Molly Gourlay

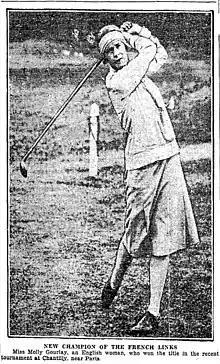
Gourlay in 1928

Mary Perceval Gourlay ODE (14 May 1898 – 1 October 1990), better known as Molly Gourlay, was a British golfer who won several international championships. She was the first female golf course architect in Britain, and after World War II was active in national ladies' golf associations.